Satsuma Rebellion

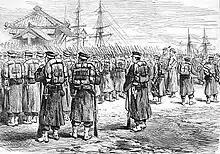
Imperial troops embarking at Yokohama to fight the Satsuma rebellion in 1877

On his return to Kobe on 12 February, Hayashi met with General Yamagata Aritomo and Itō Hirobumi, and it was decided that the Imperial Japanese Army would need to be sent to Kagoshima to prevent the revolt from spreading to other areas of the country sympathetic to Saigō. On the same day, Saigō met with his lieutenants Kirino Toshiaki and Shinohara Kunimoto and announced his intention of marching to Tokyo to ask questions of the government. Rejecting large numbers of volunteers, he made no attempt to contact any of the other domains for support, and no troops were left at Kagoshima to secure his base against an attack. To aid in the air of legality, Saigō wore his army uniform. Marching north, his army was hampered by the deepest snowfall Satsuma had seen in more than 50 years, which, because of the similarity to the weather that had greeted those setting out to enact the Meiji Restoration nine years earlier, was interpreted by some as a sign of divine support.